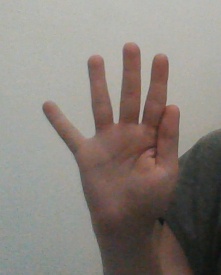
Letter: sheen